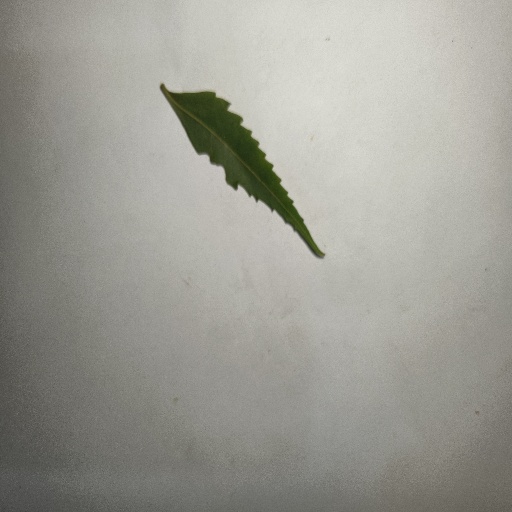
Species: Neem
Leaf condition: Healthy Leaf